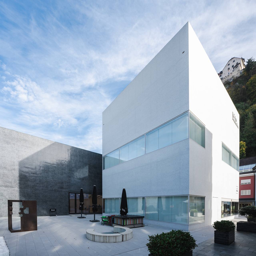
Kunstmuseum Liechtenstein